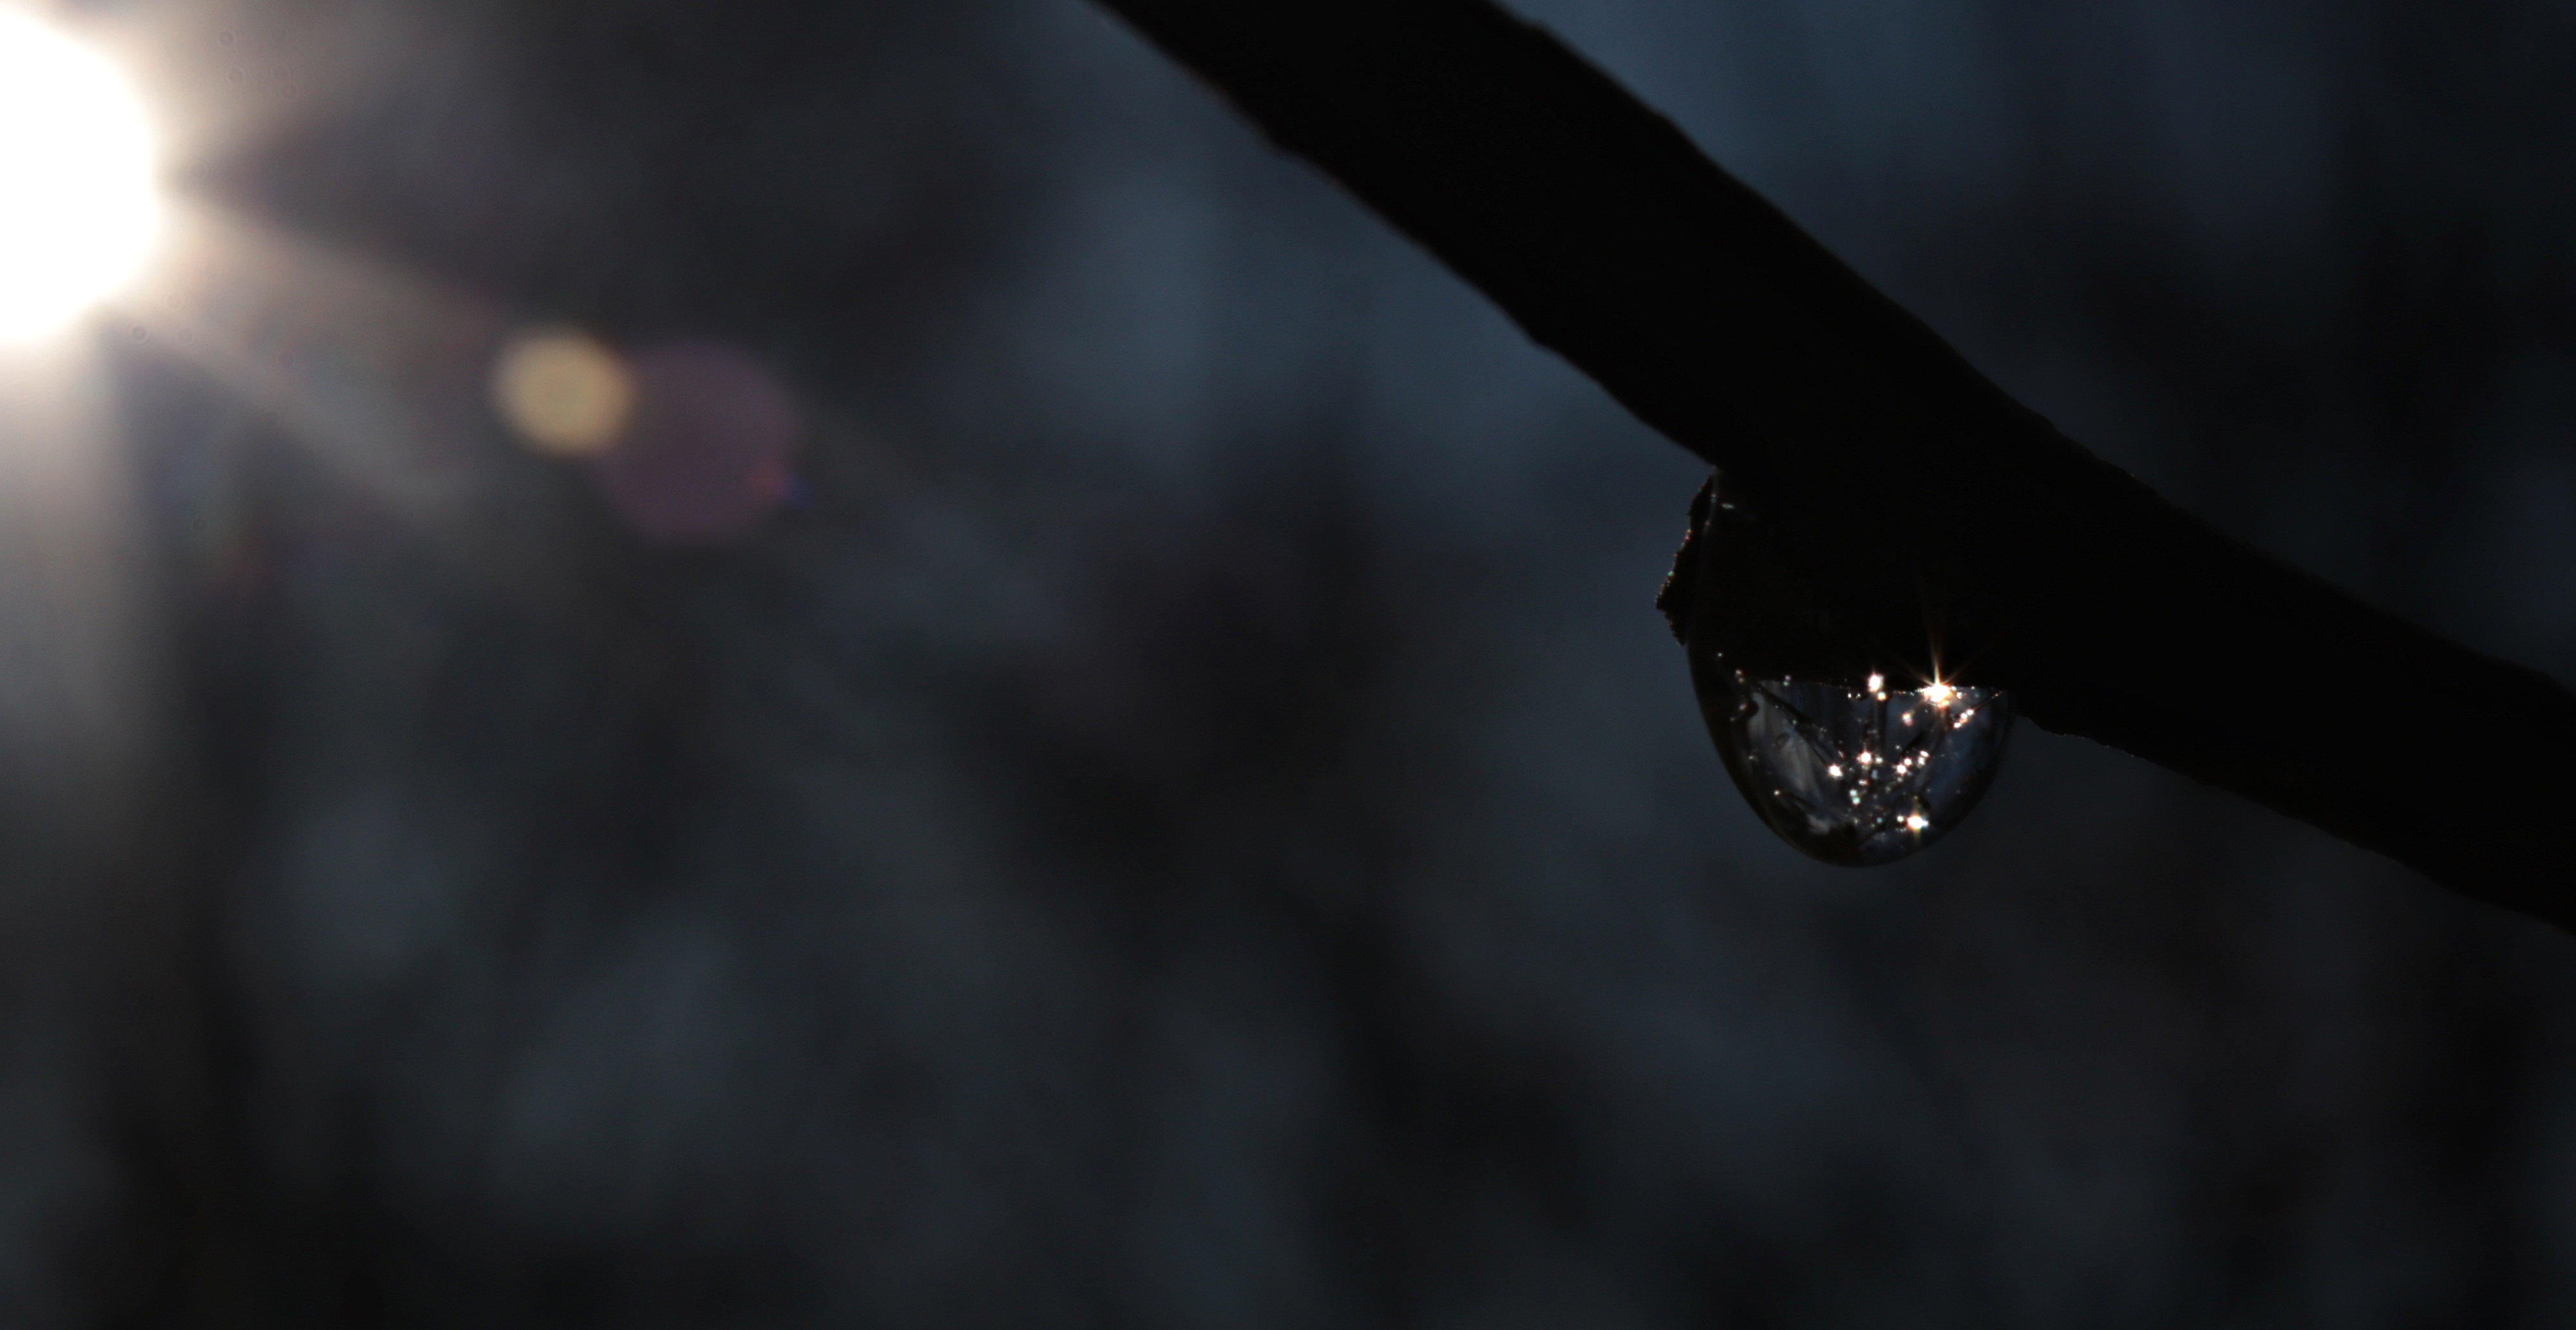
nature, dew, light, sun, photography, sunlight, raindrop, reflection, shadow, darkness, black, close, drip, close up, dewdrop, mood, drop of water, atmospheric, back light, macro photography, beaded, atmosphere of earth